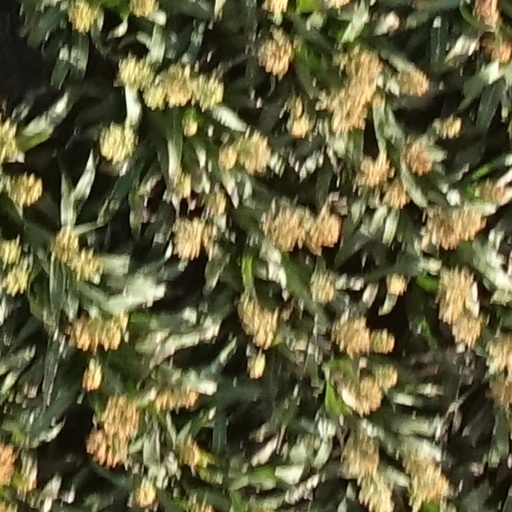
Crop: sorghum